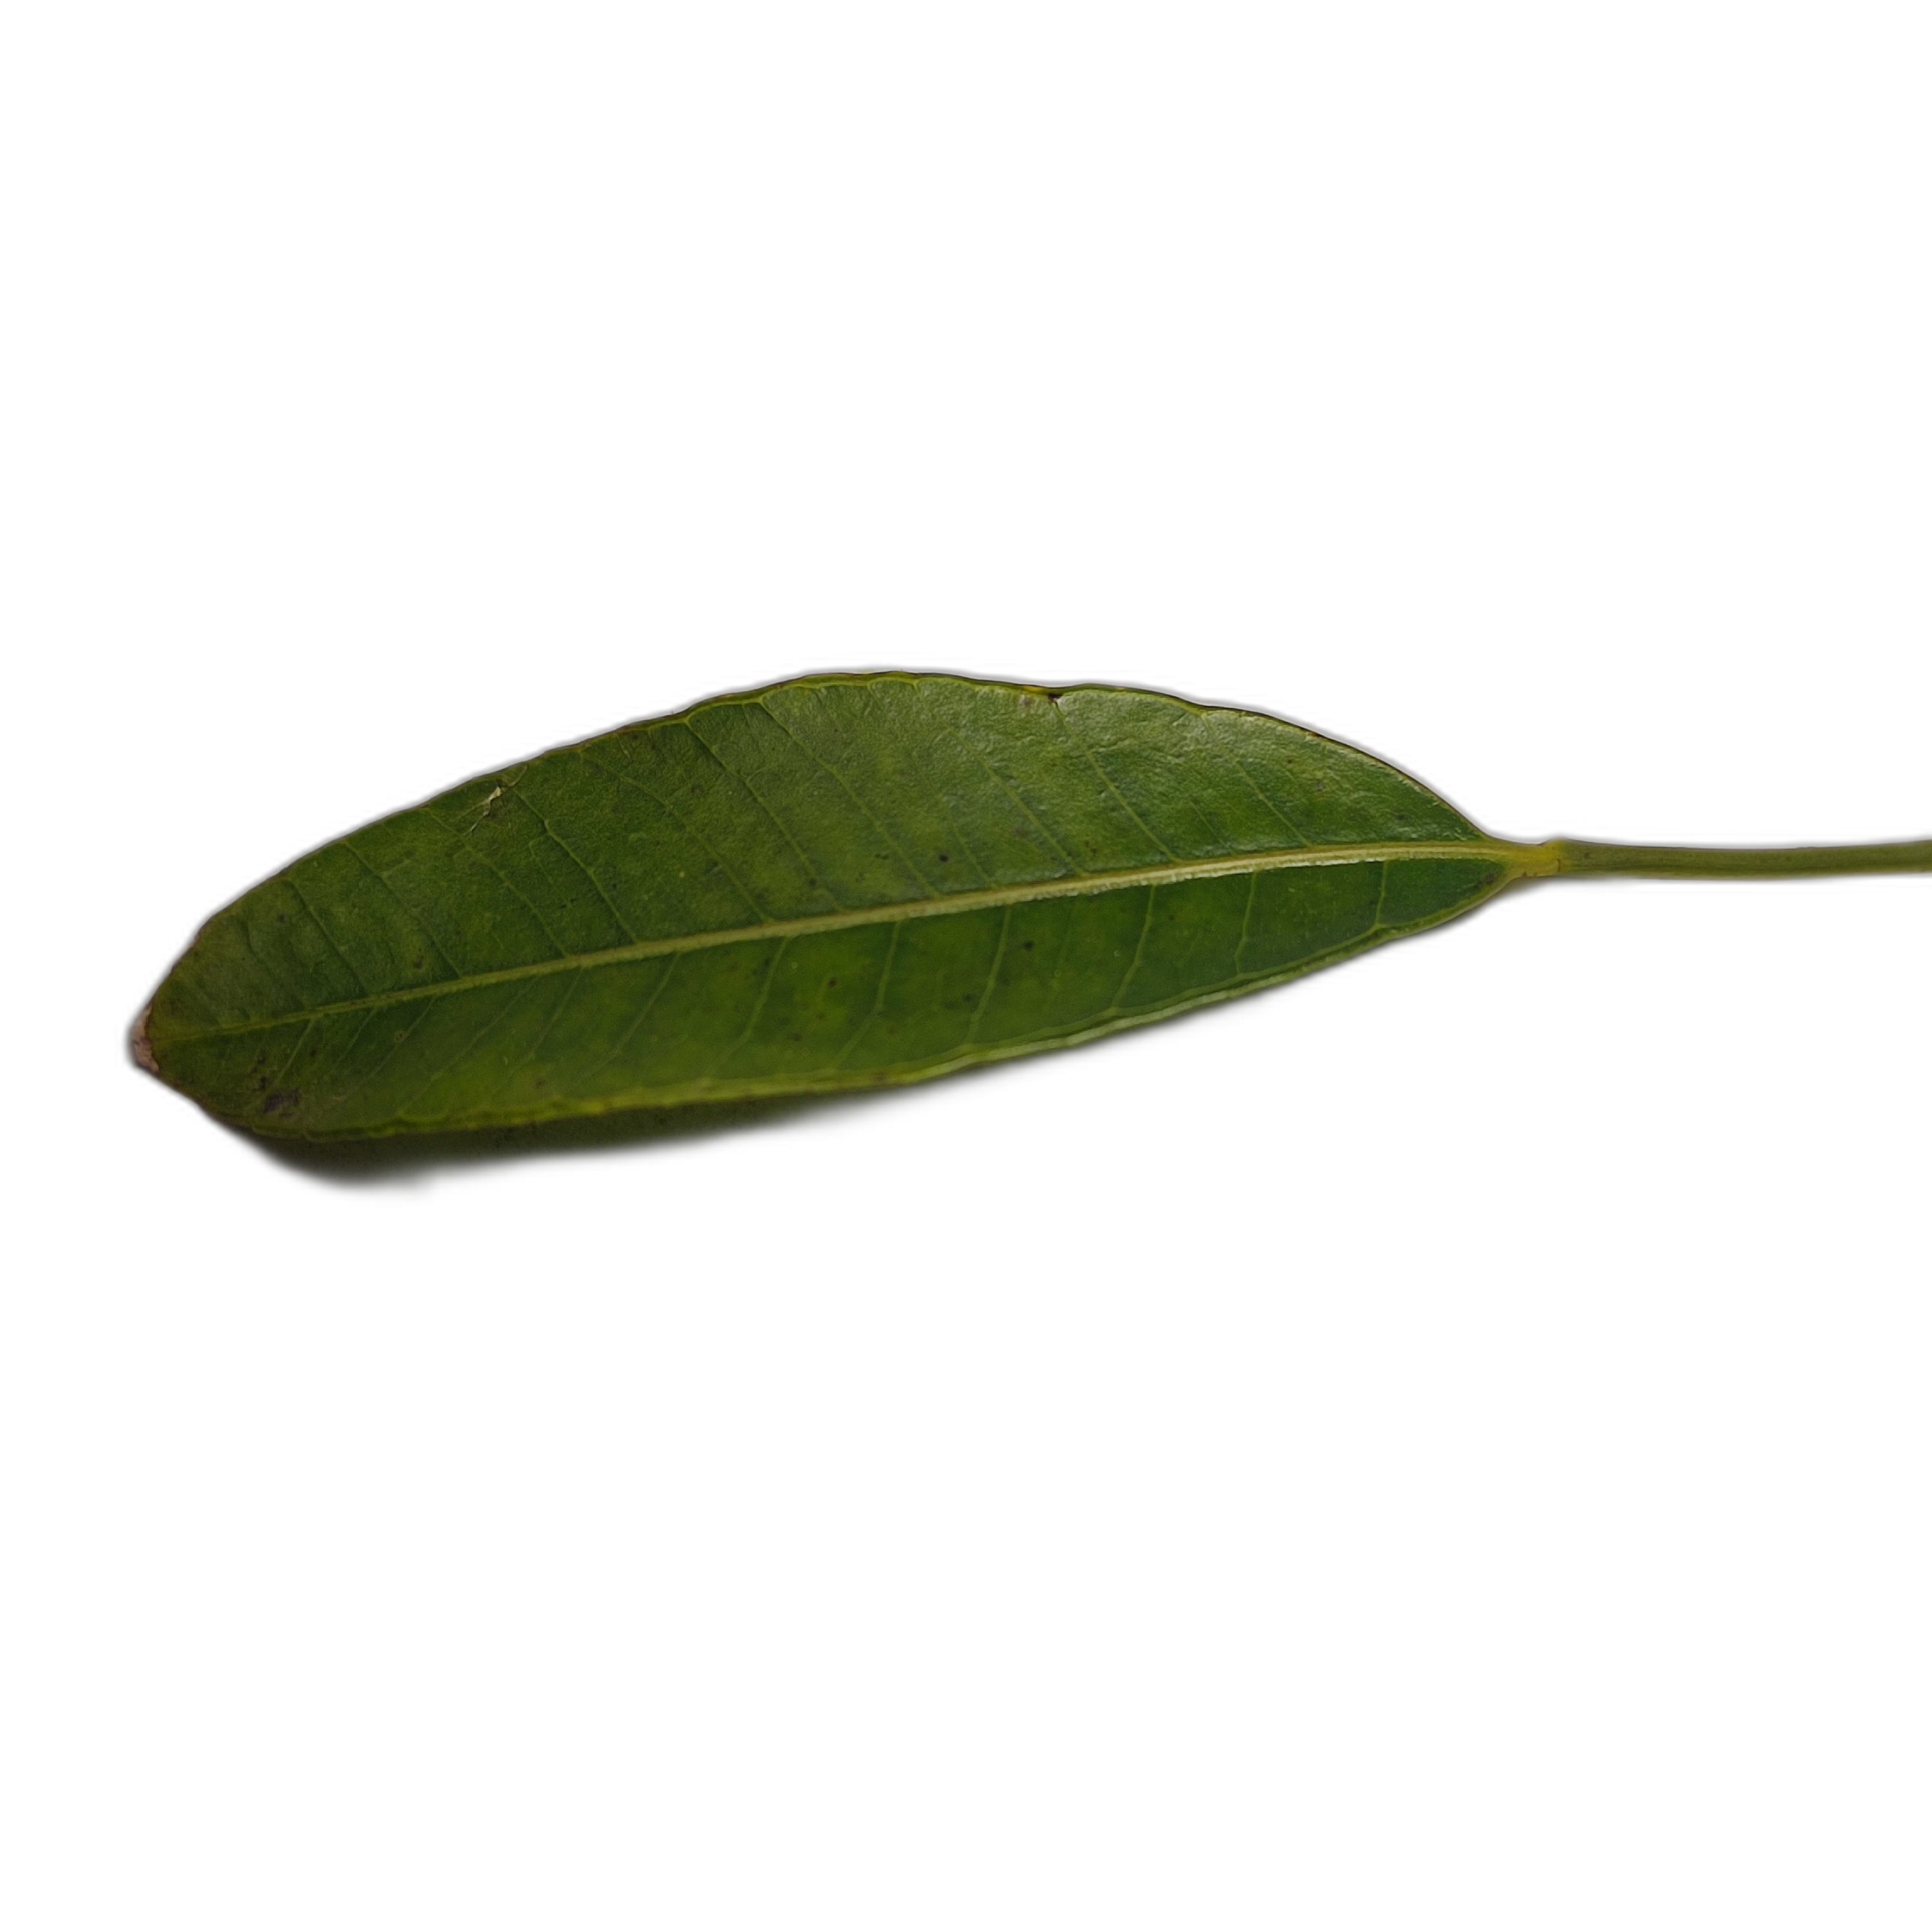
Label: healthy